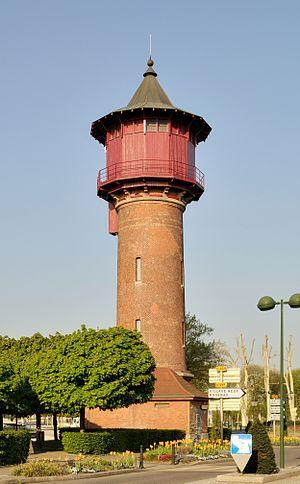
Huningue: Château d’eau